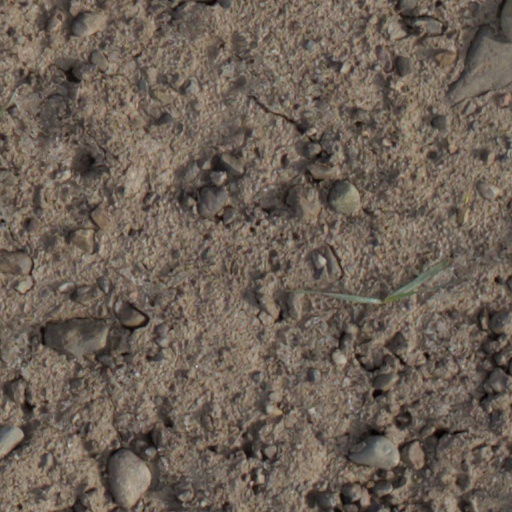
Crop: wheat